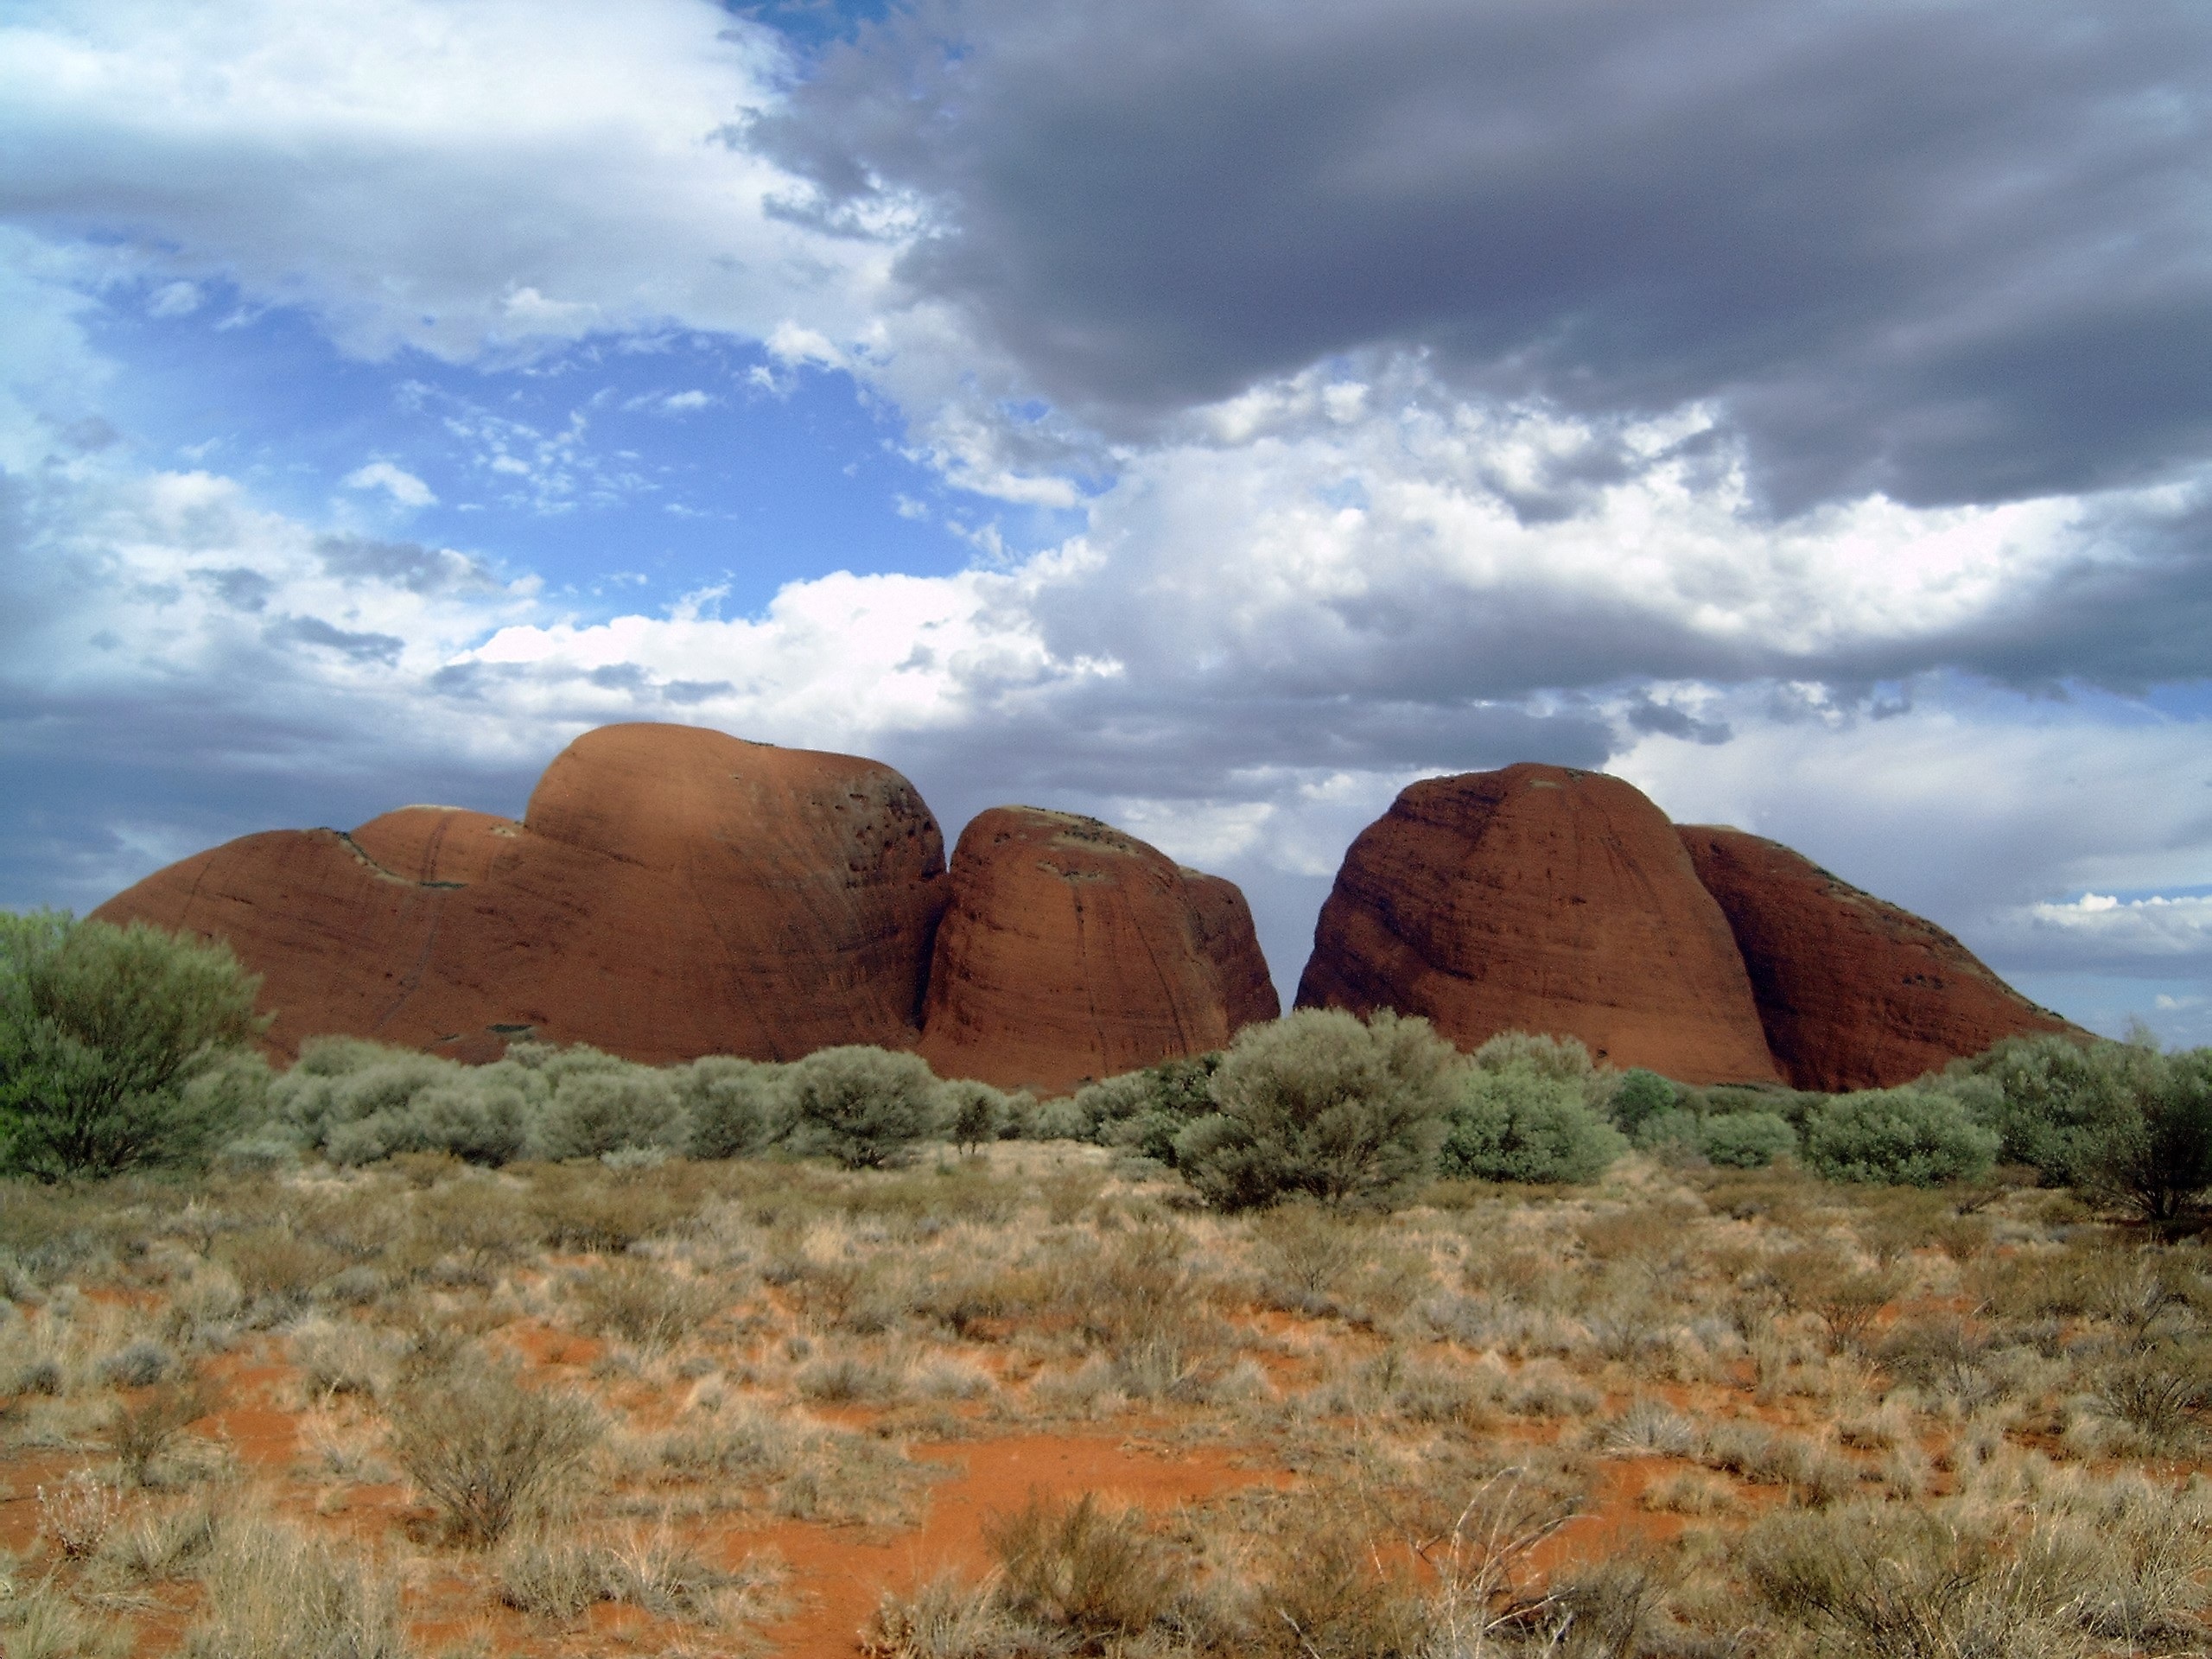
landscape, nature, rock, wilderness, mountain, cloud, sky, hill, desert, valley, mountain range, australia, geology, badlands, plateau, ecosystem, butte, steppe, landform, spherical, olga, natural environment, geographical feature, aeolian landform, mountainous landforms